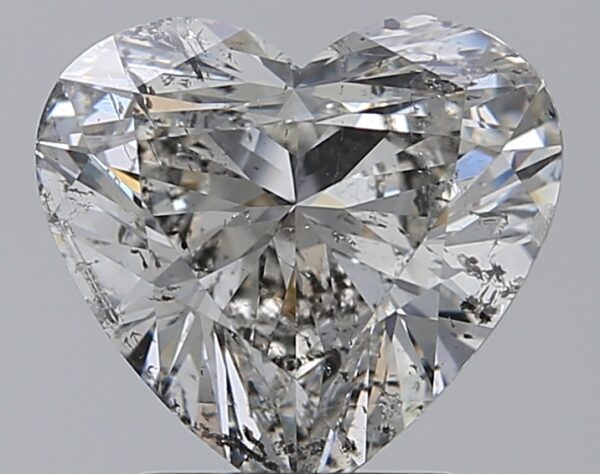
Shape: heart
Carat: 2.01
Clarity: SI2
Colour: H
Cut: EX
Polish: VG
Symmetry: VG
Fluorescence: N
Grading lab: HRD
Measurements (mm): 8.81 x 8.2 x 4.77